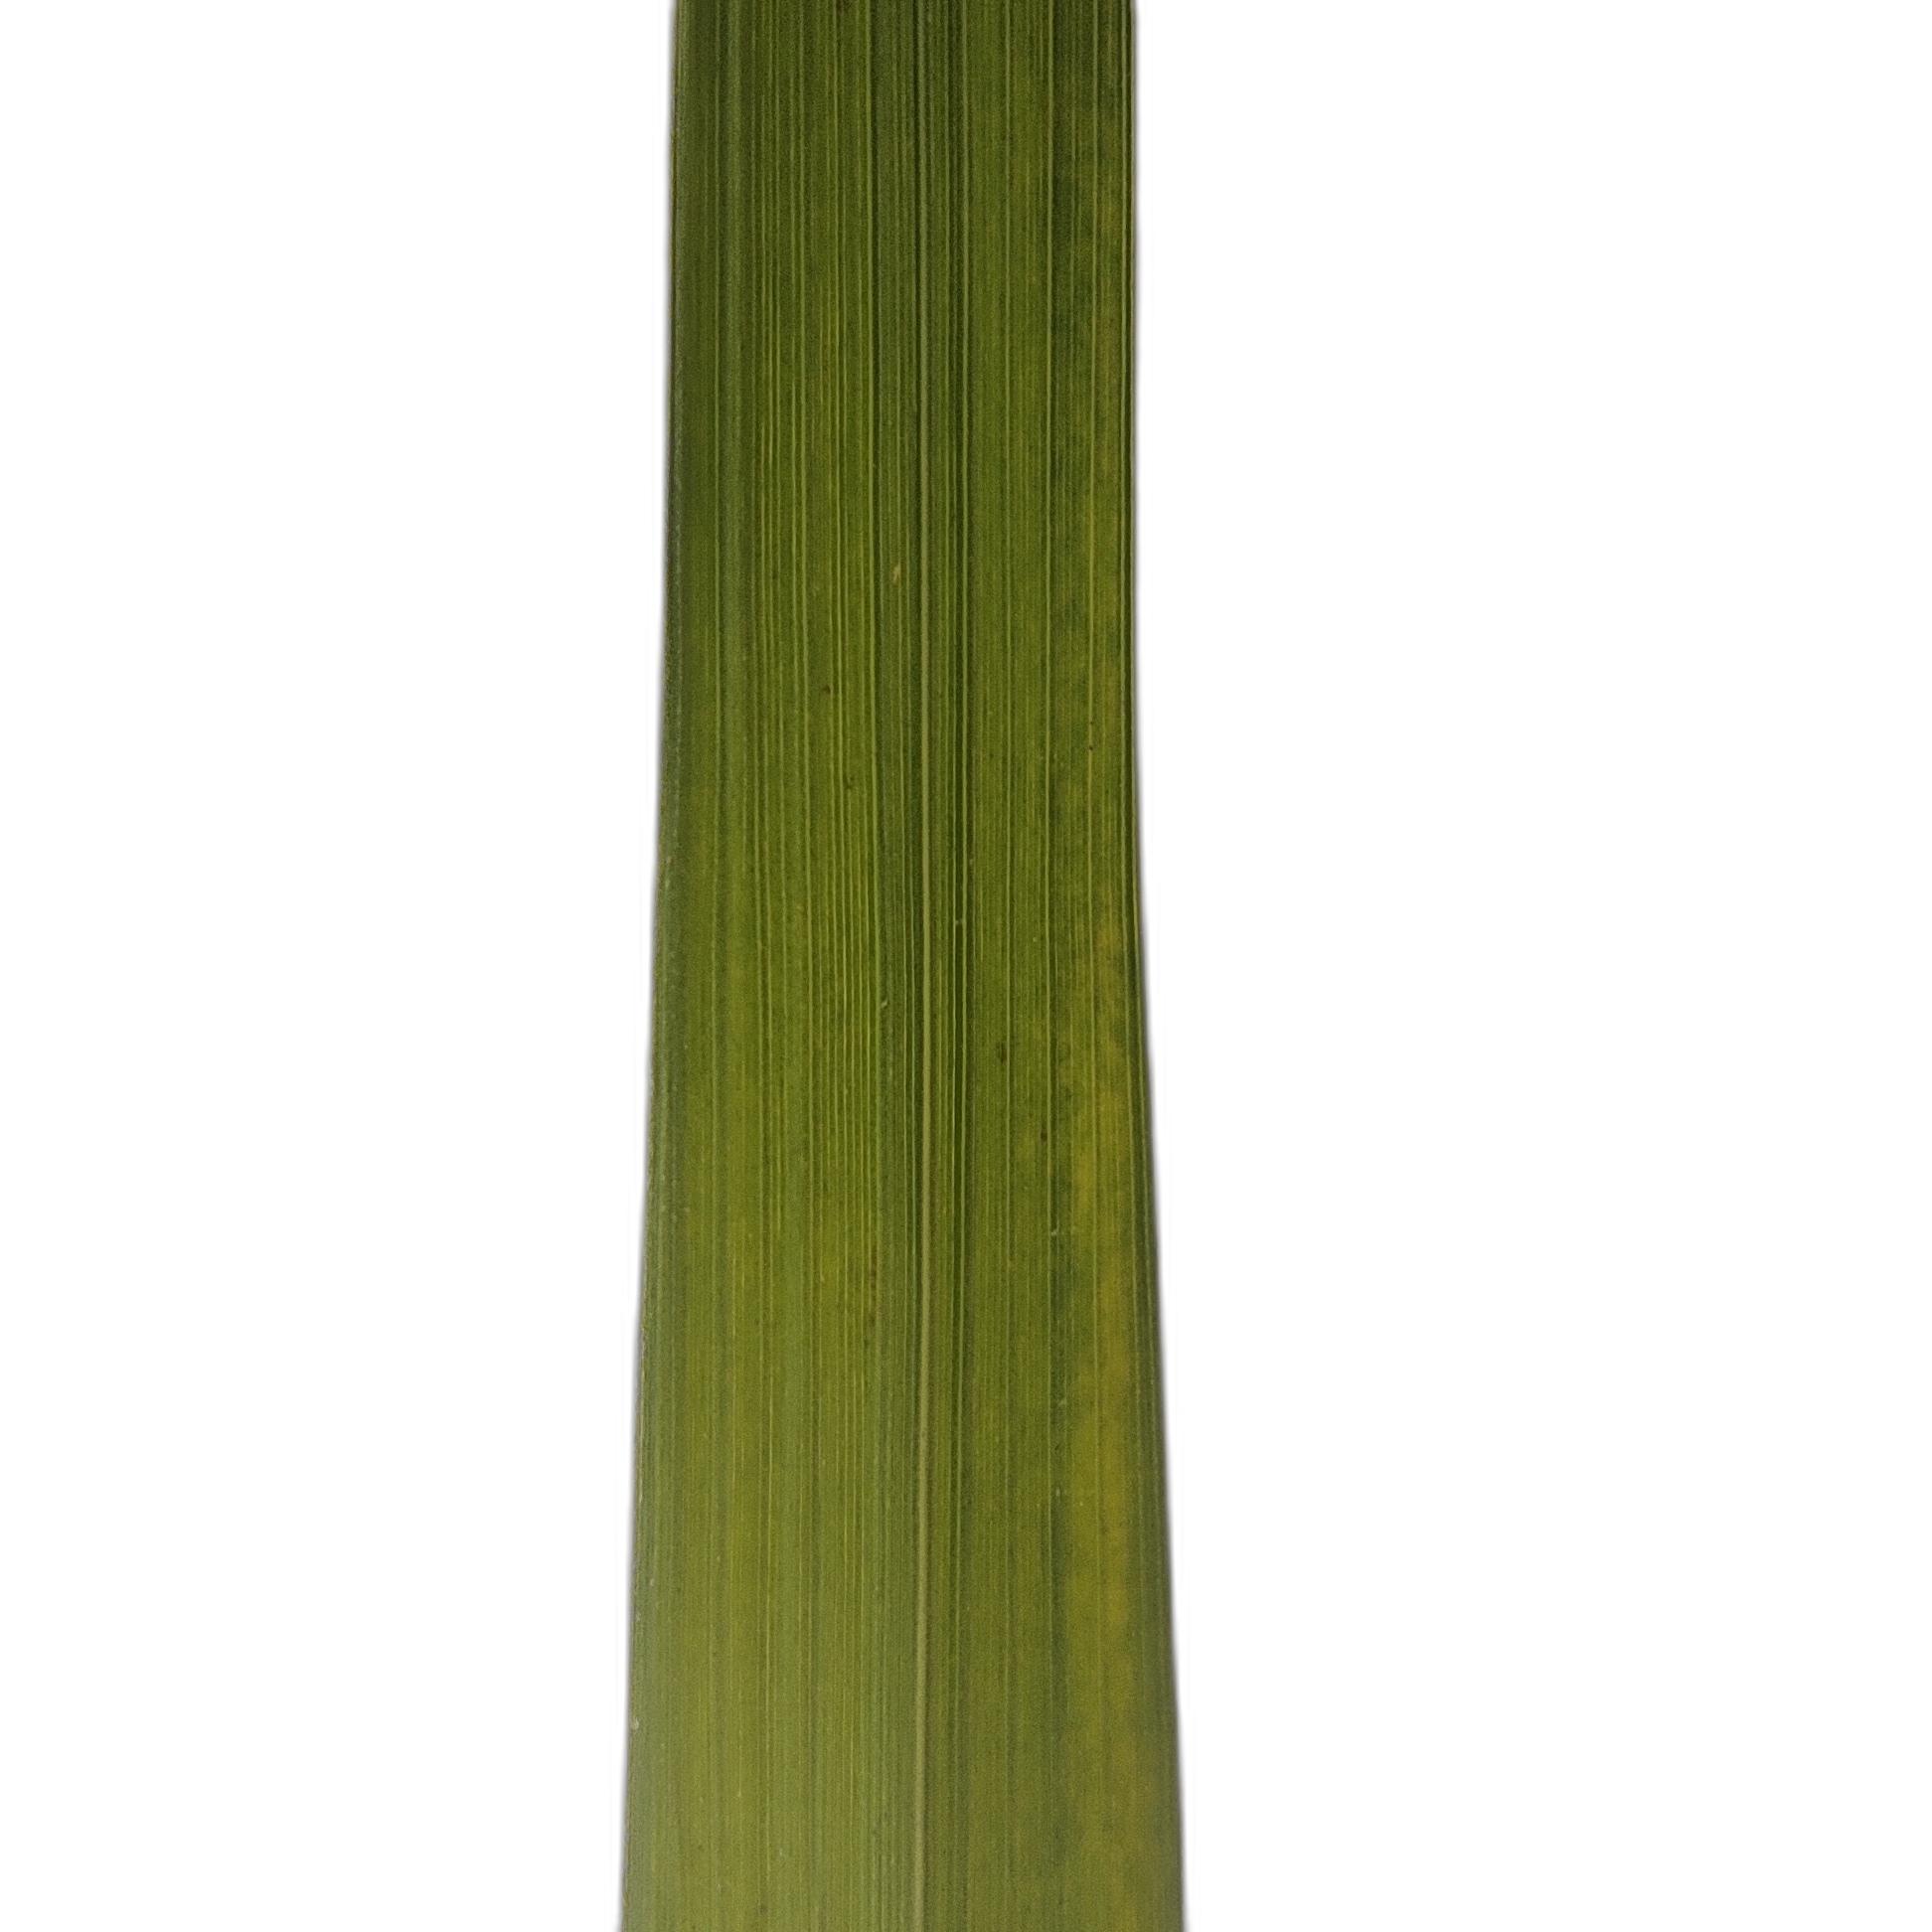
Label: Rice Tungro